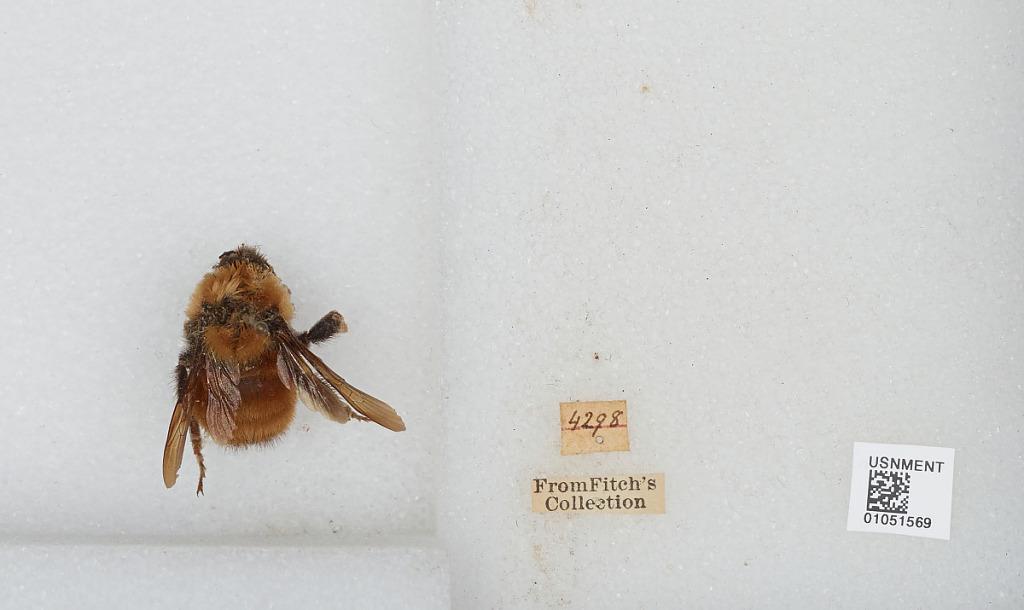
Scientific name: Bombus sp.